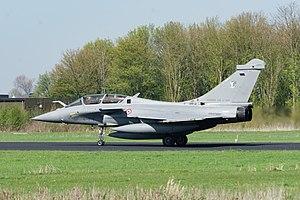
L’escadrille SPA 167 dite « cigogne de Romanet » est une unité de l'Armée de l'air française créée officiellement le 1ᵉʳ octobre 1918, elle est encore active aujourd'hui au sein de l'Escadron de Chasse 2/4 La Fayette aux côtés des escadrilles N 124 tête de Sioux, SPA 81 Clébard et la SPA 96 Gaulois.